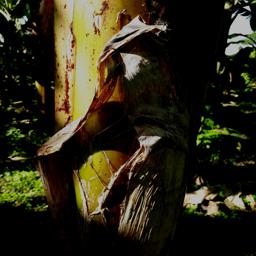
Label: PSEUDOSTEM WEEVIL